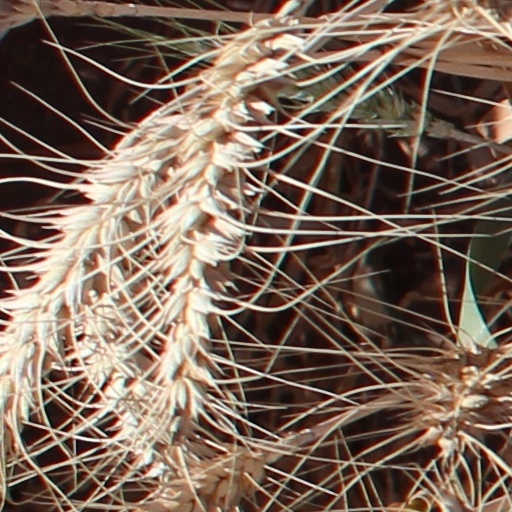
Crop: wheat